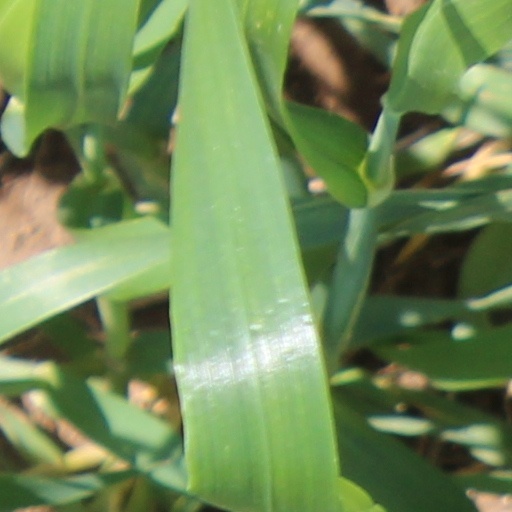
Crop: wheat